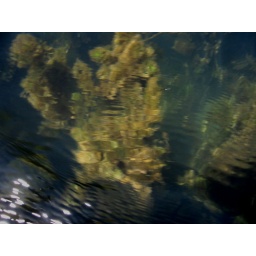
turtles and fish hide in this stuff that grows where the river is shallow